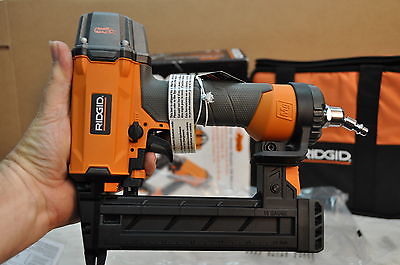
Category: stapler